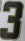
Number: 3